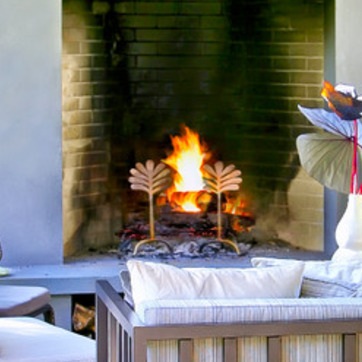
Material: other